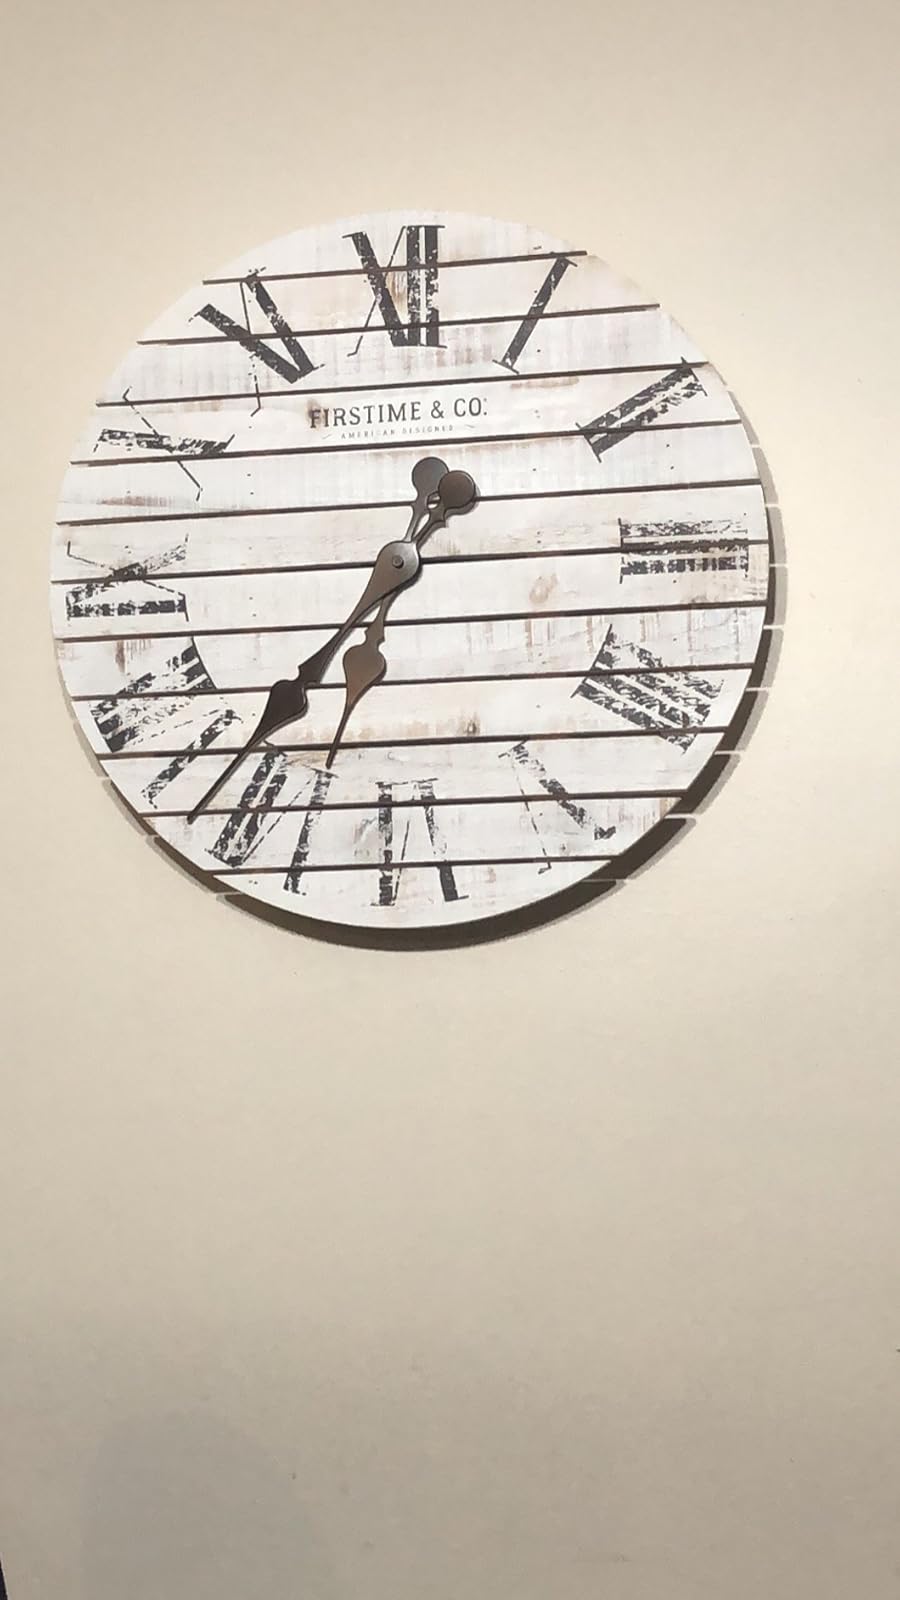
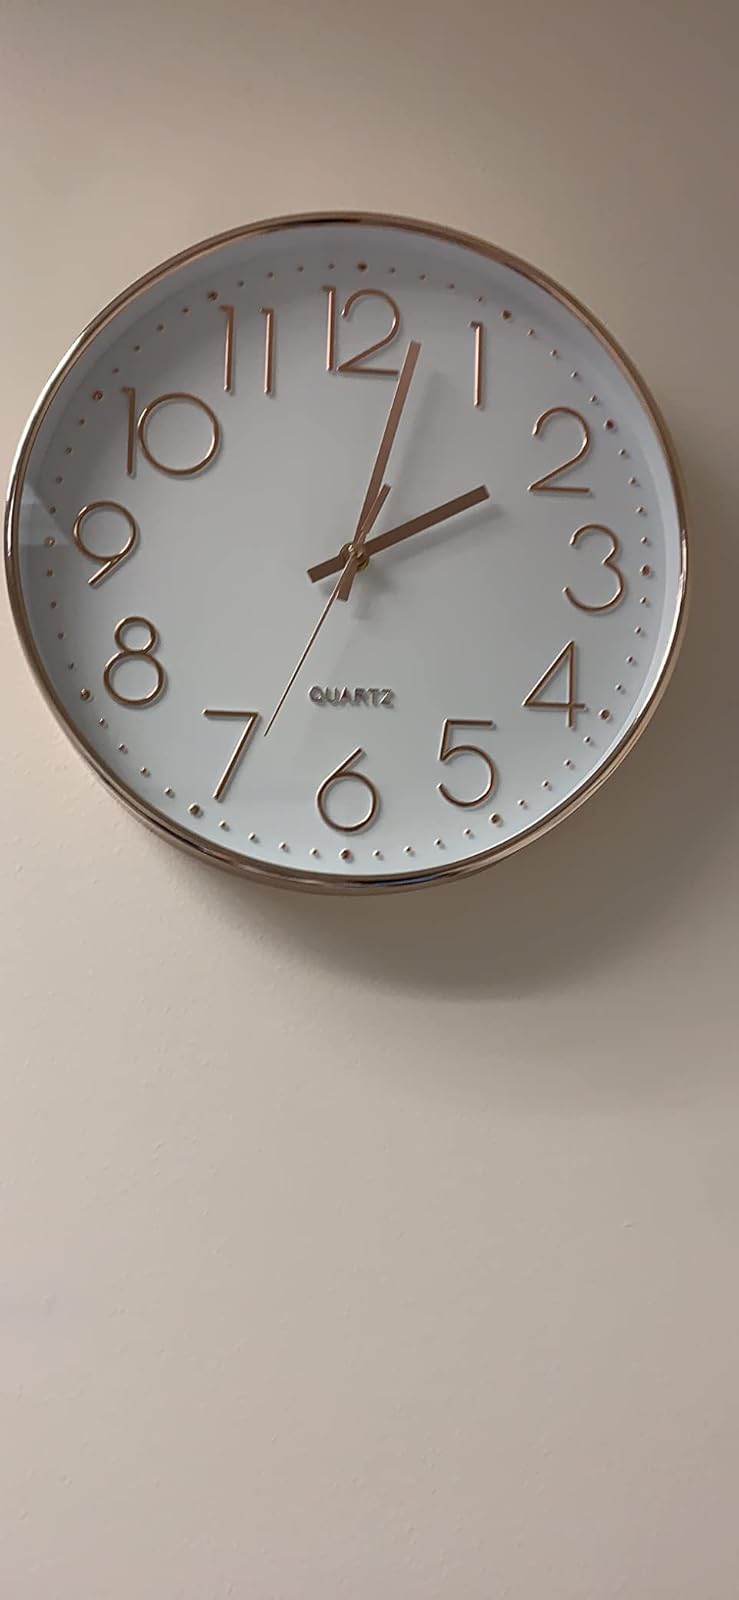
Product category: clock
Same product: no